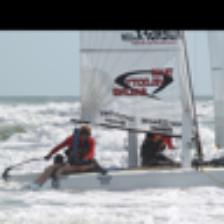
Label: NonHuman